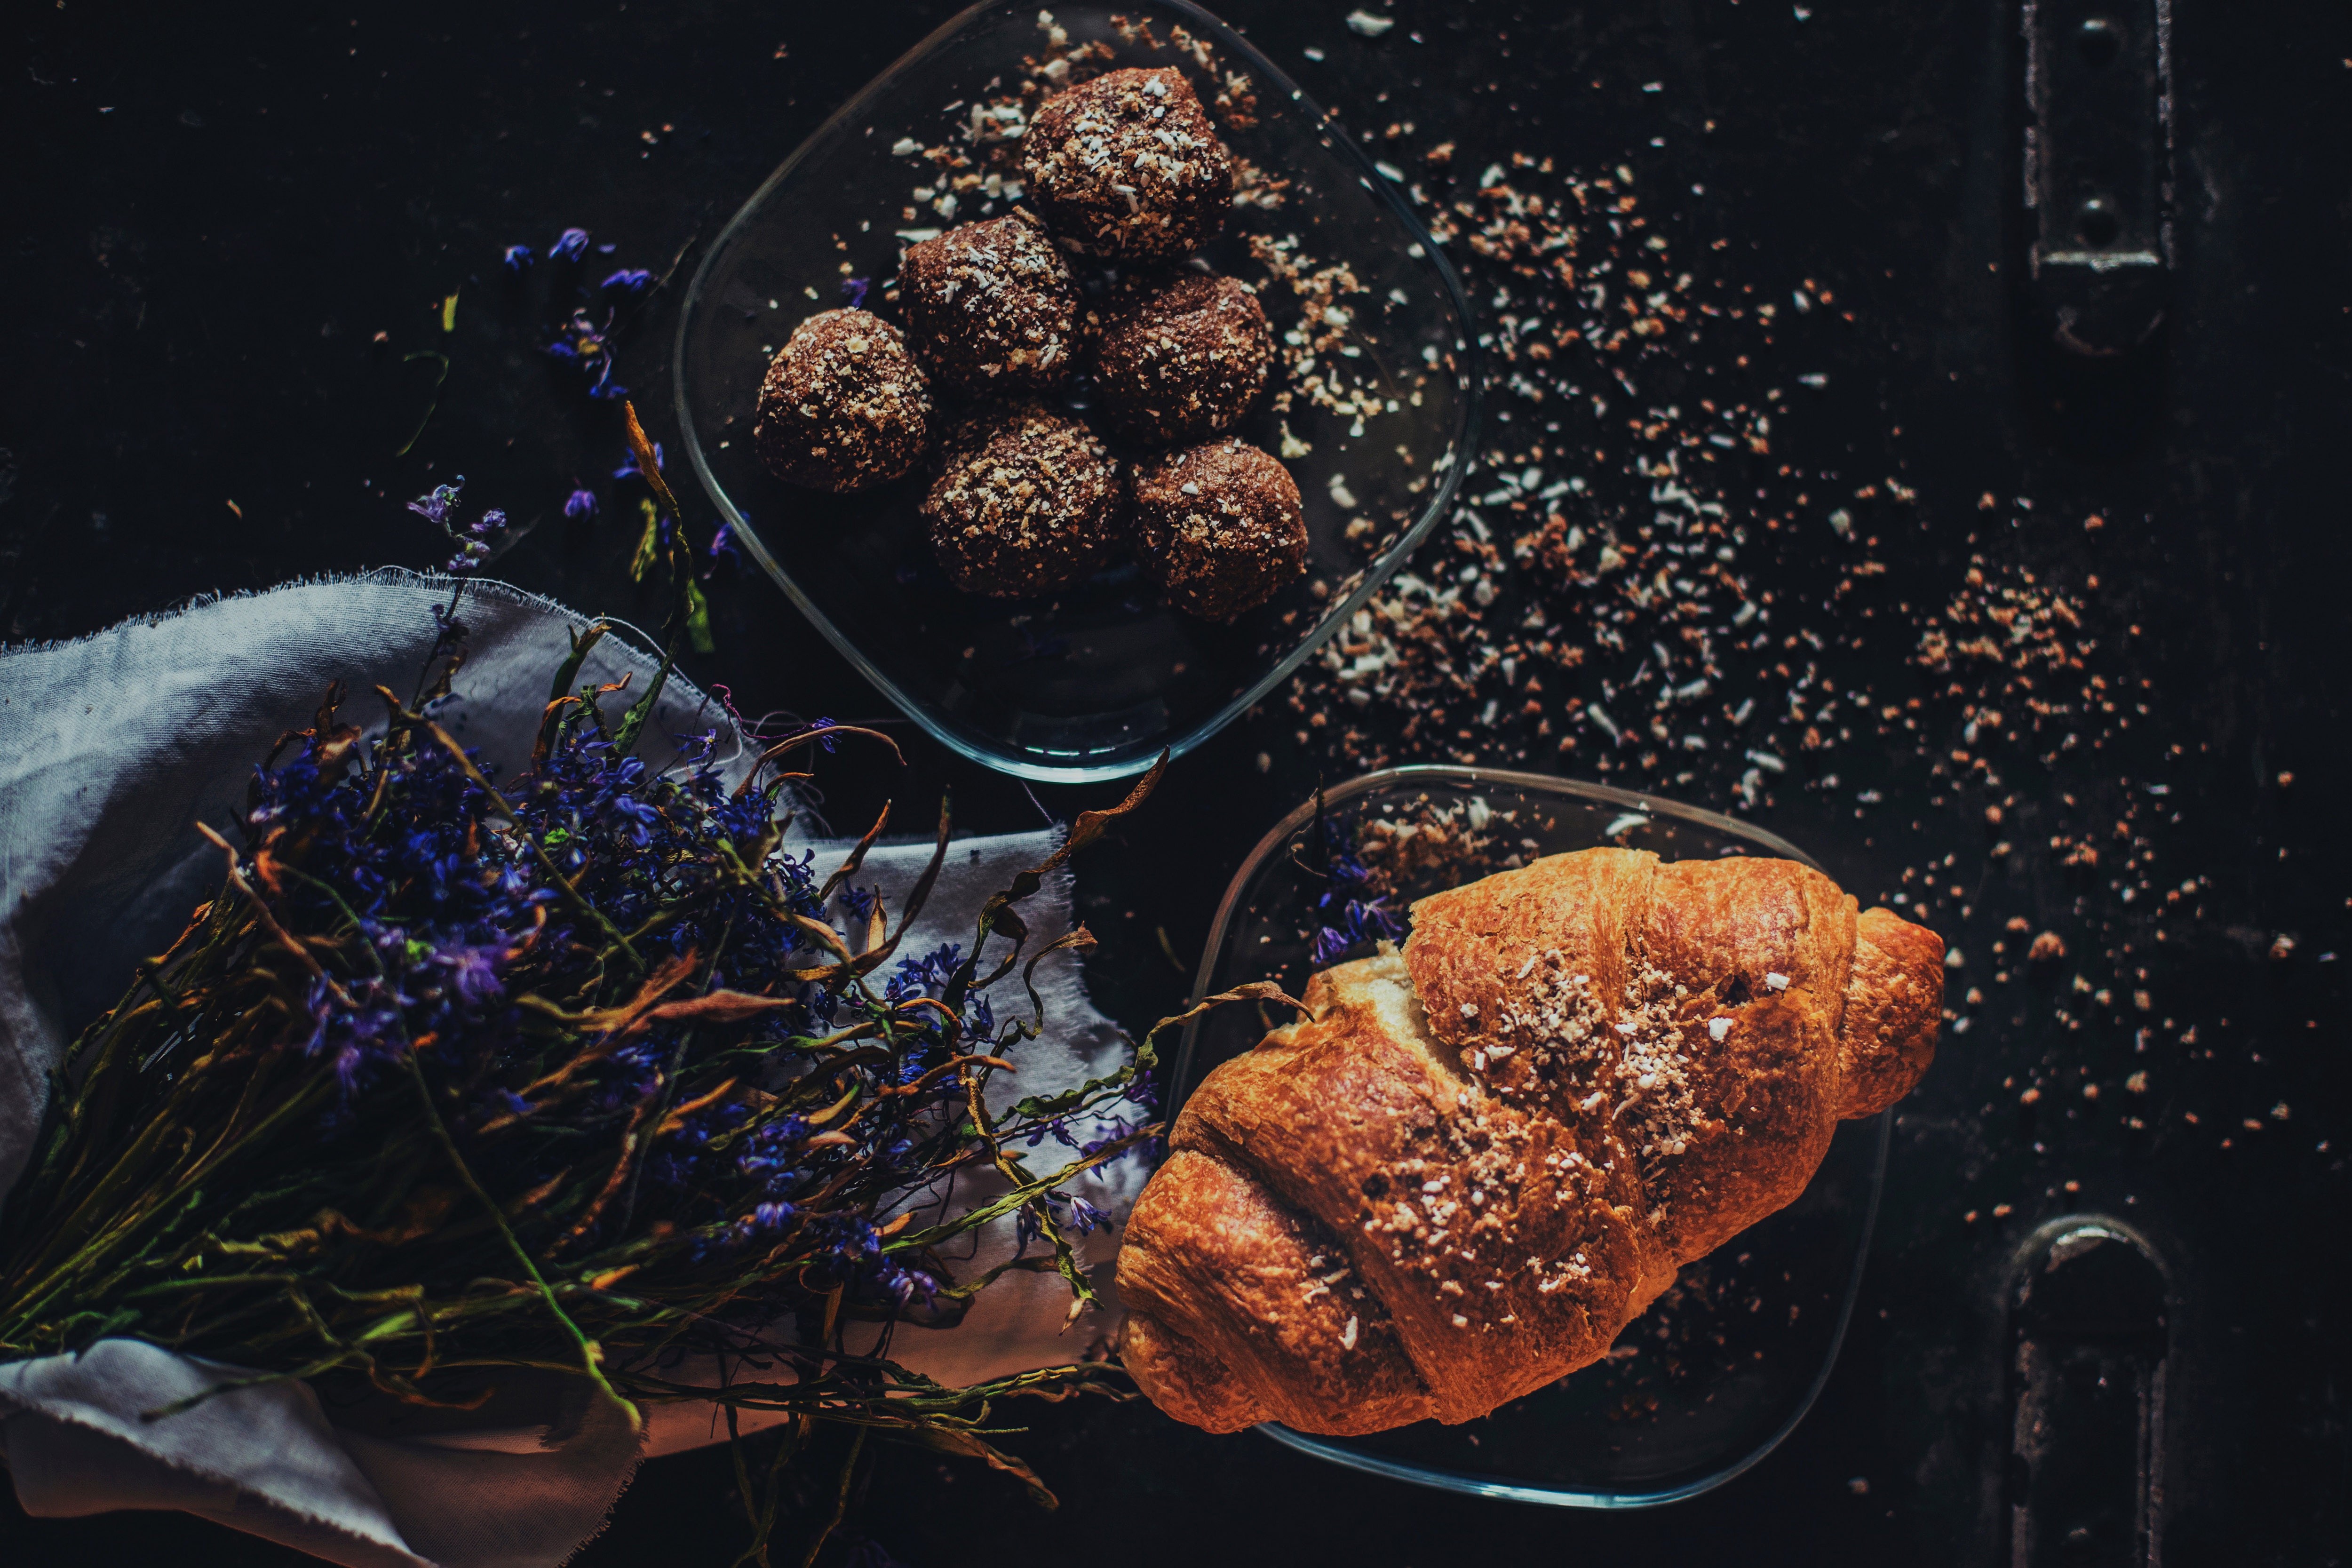
food, cuisine, dish, fried food, still life, still life photography, vegetarian food, roasting, frying, space